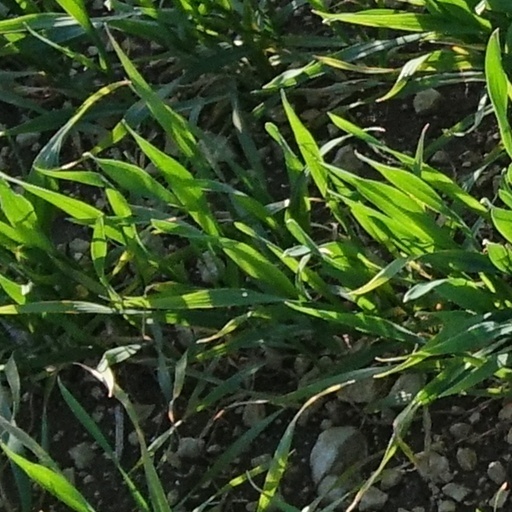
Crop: wheat